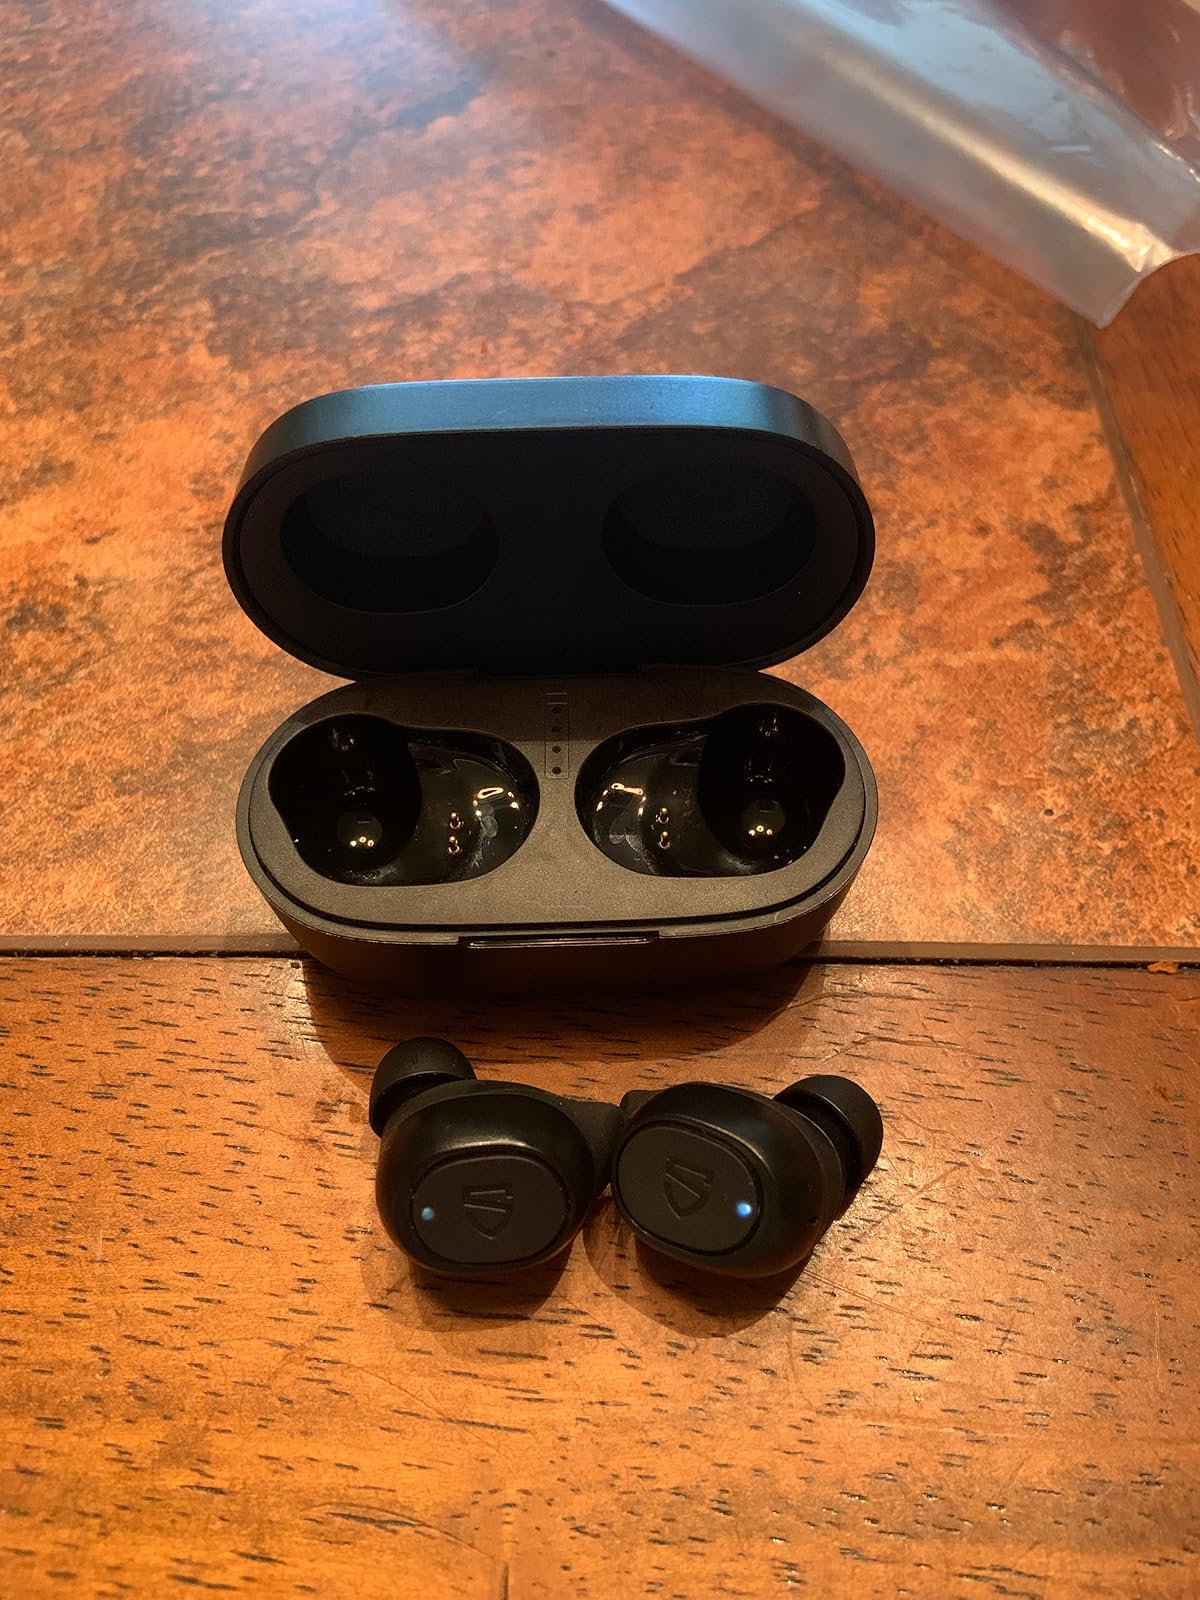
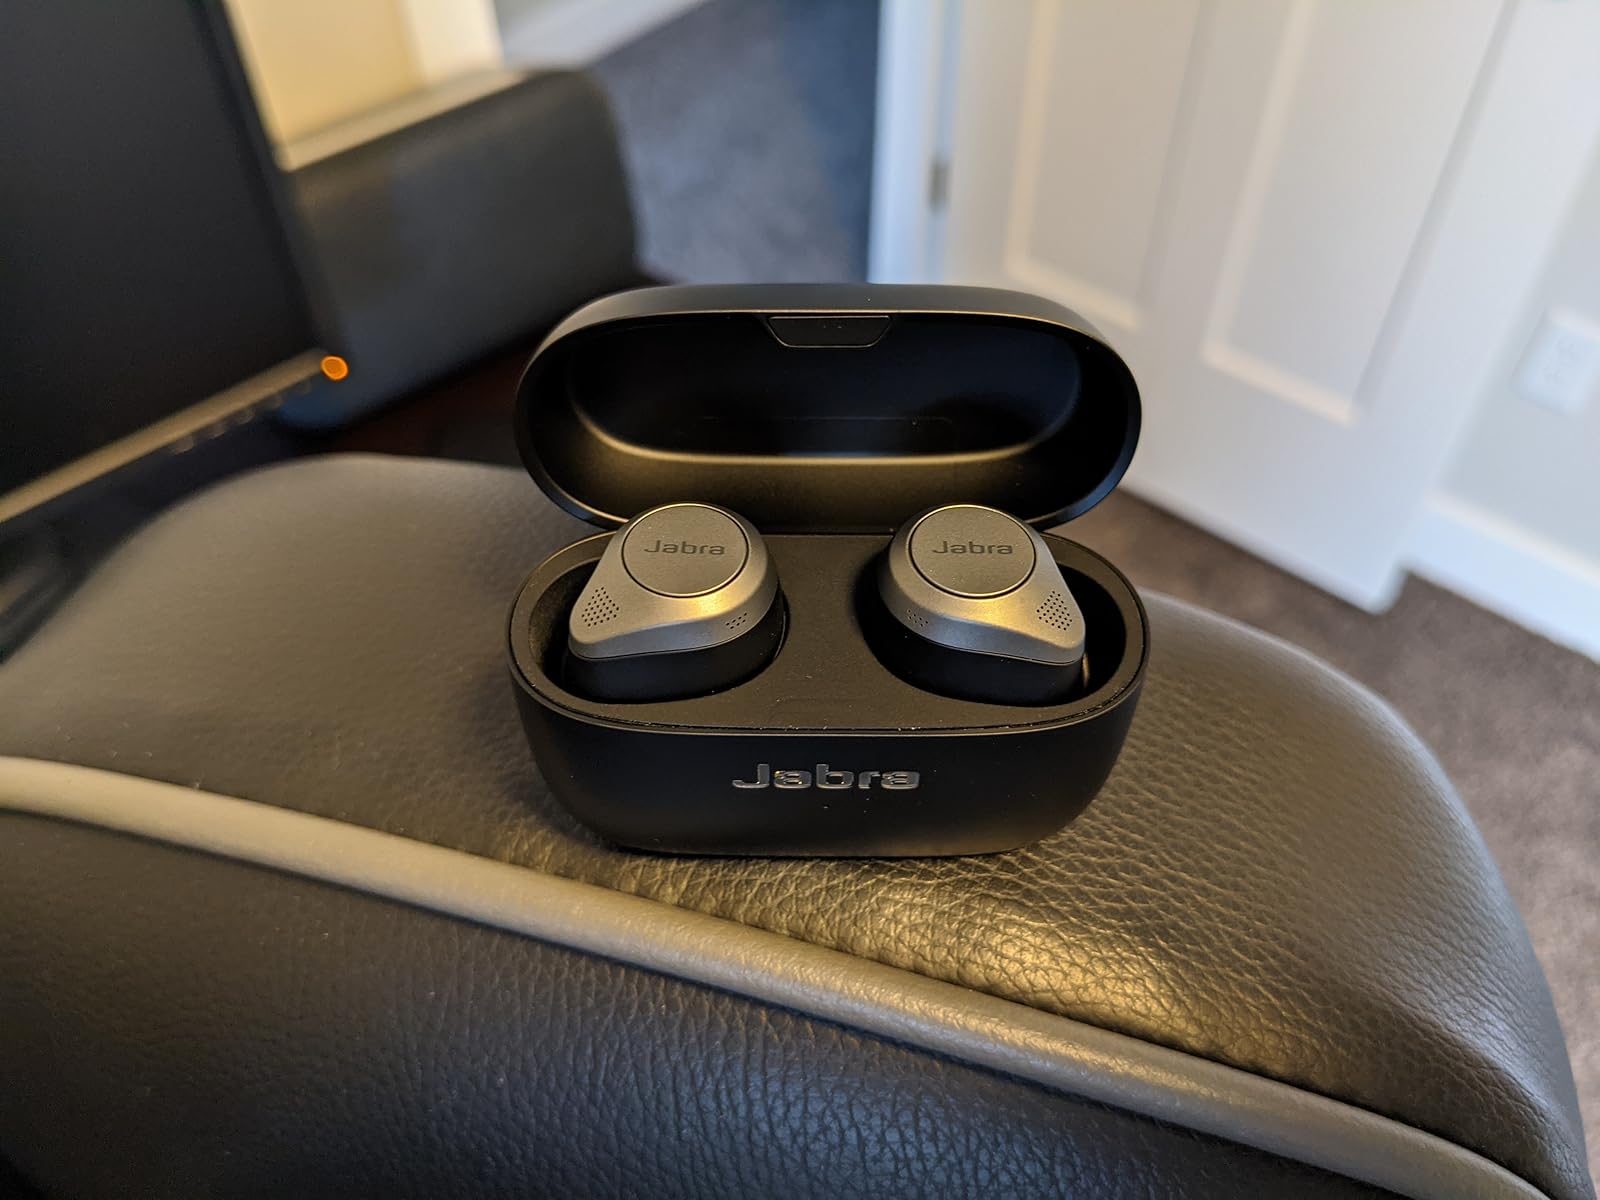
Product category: earbuds
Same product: no